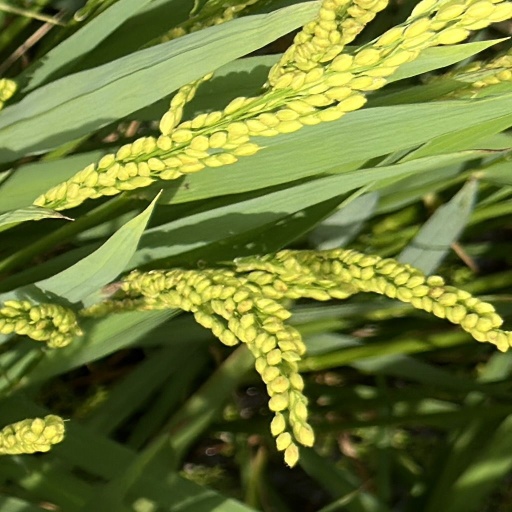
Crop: rice